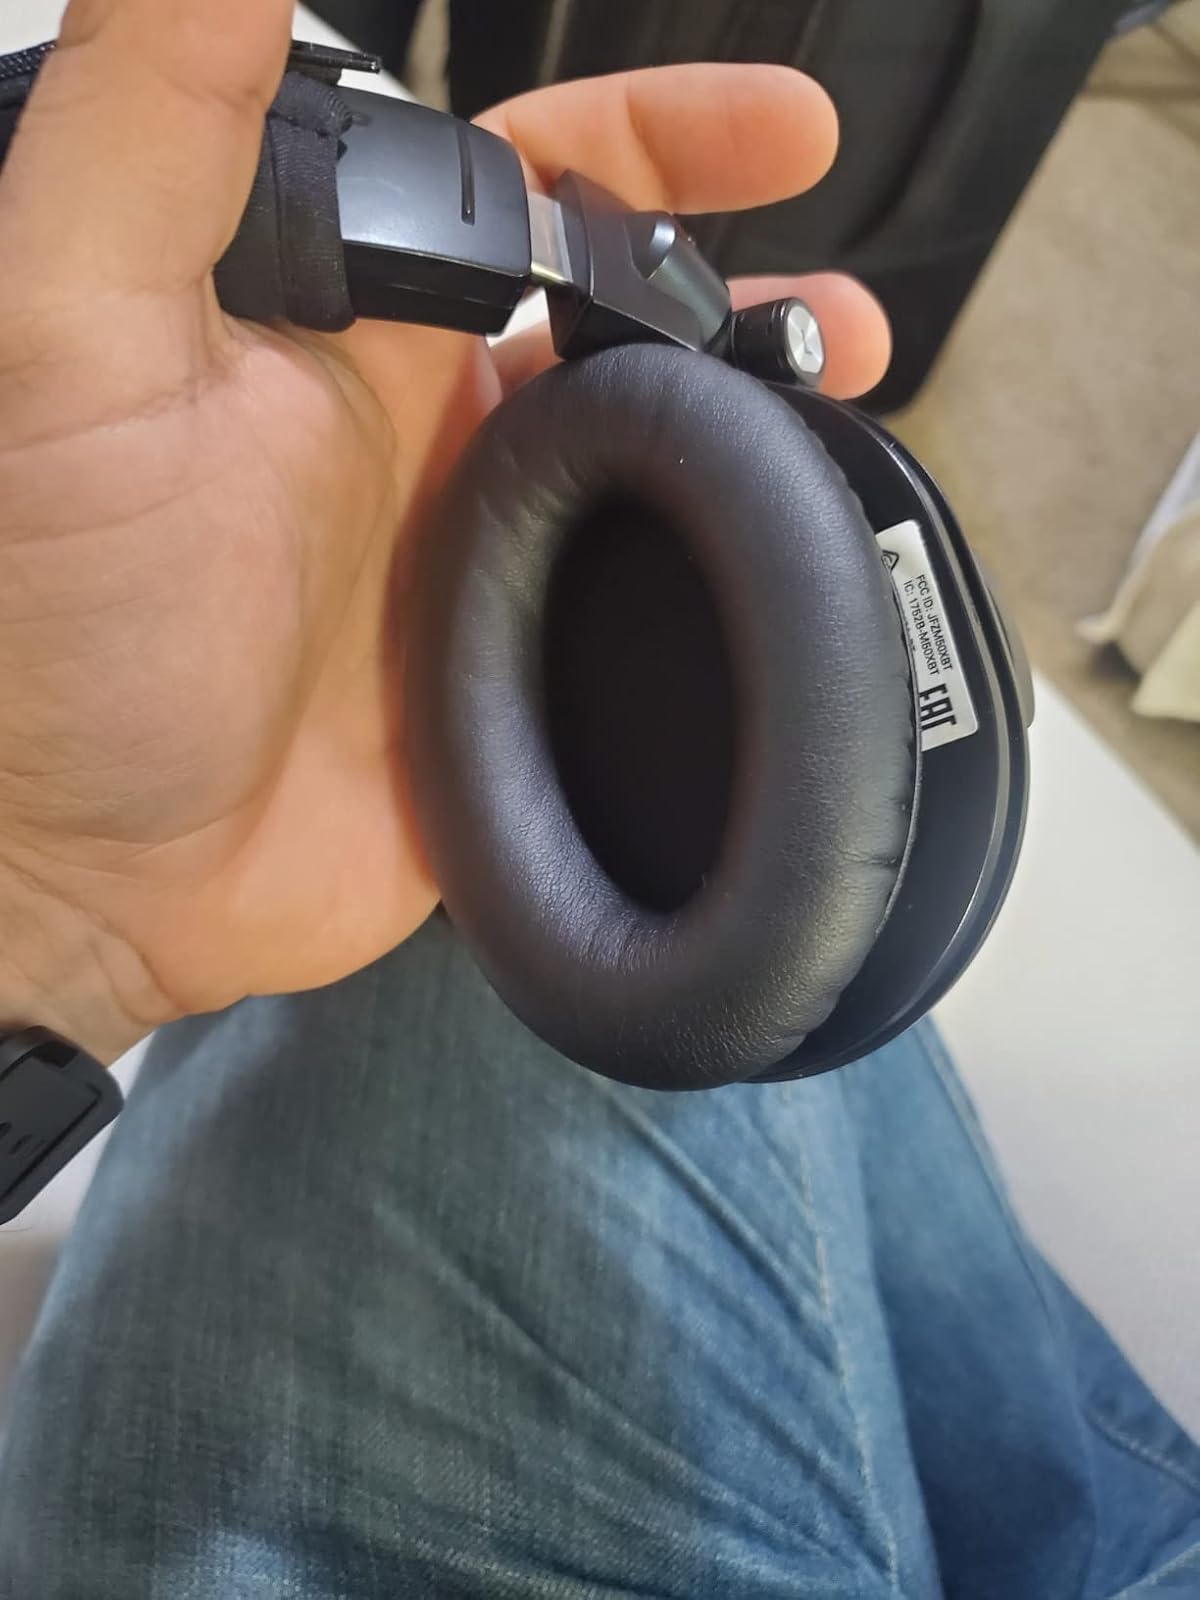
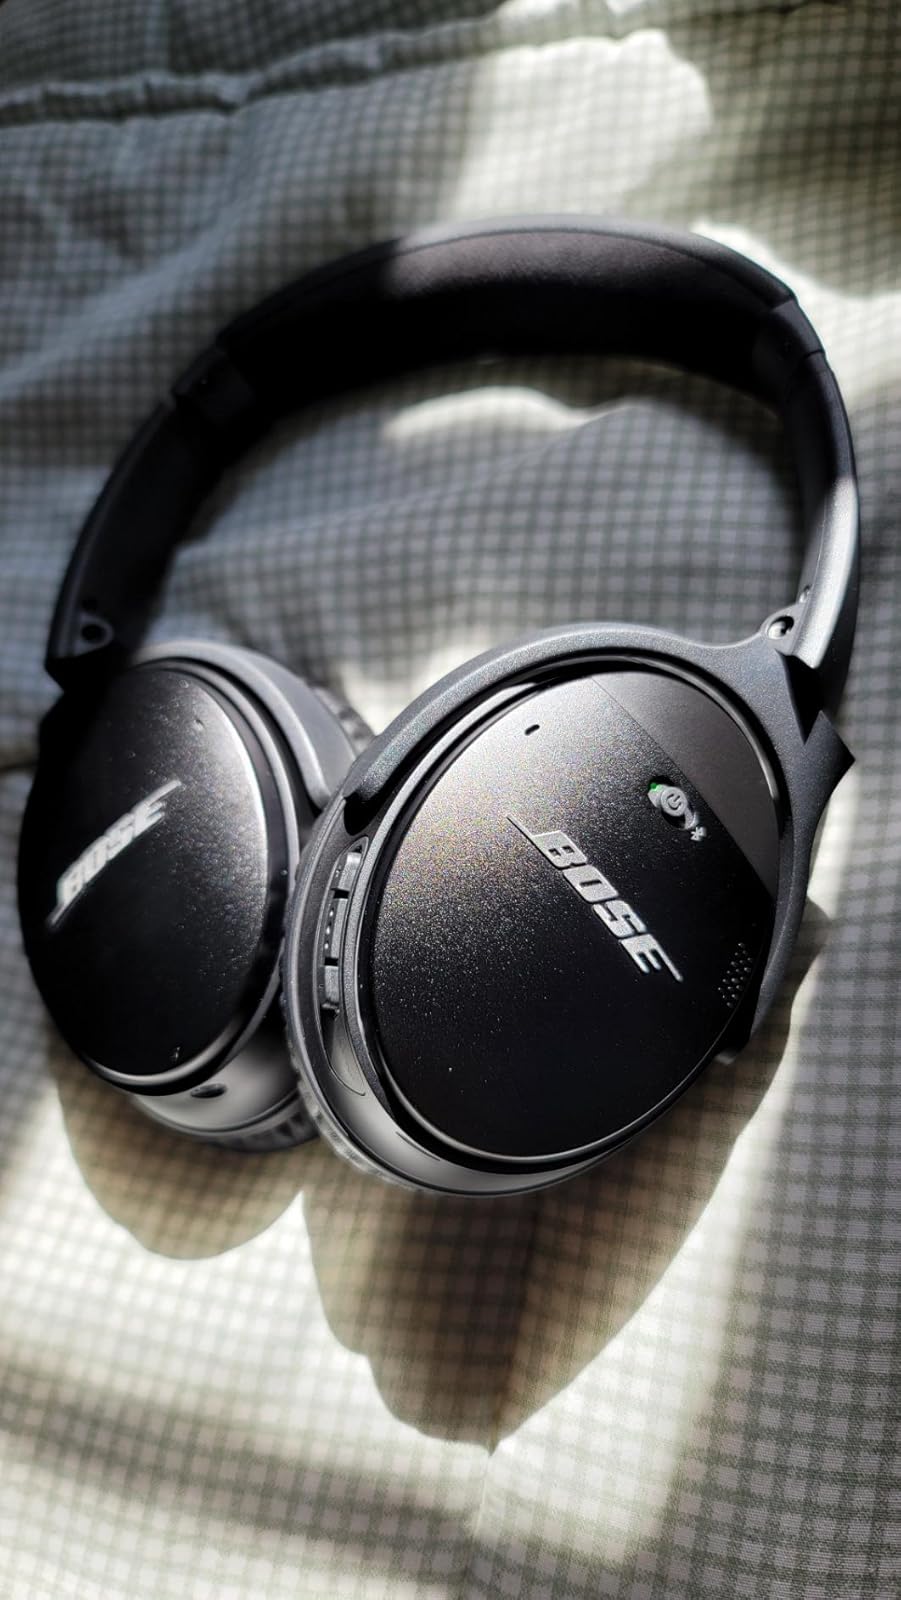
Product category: headphones
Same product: no